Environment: real
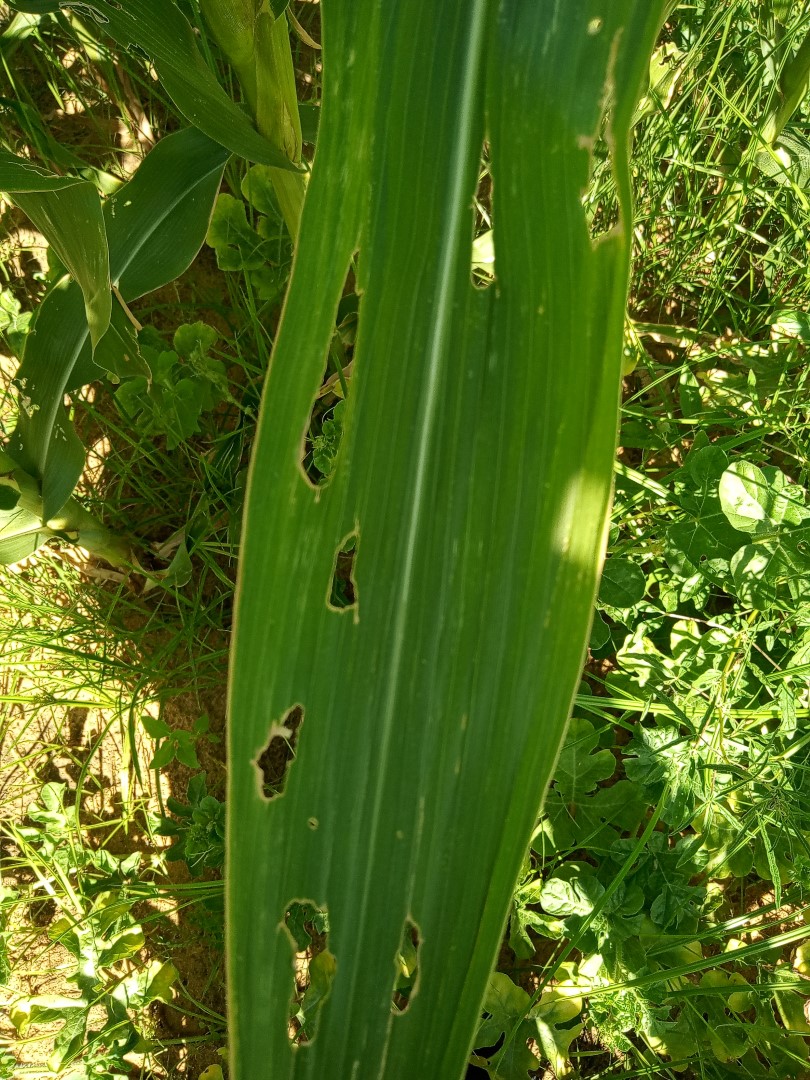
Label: fall_armyworm